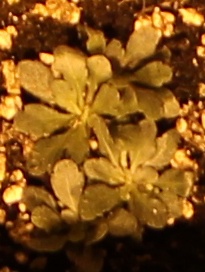
Label: Horseweed